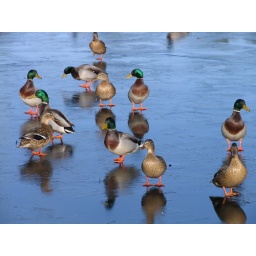
The skating pond was iced over but the dog walkers made sure the ducks were fed.